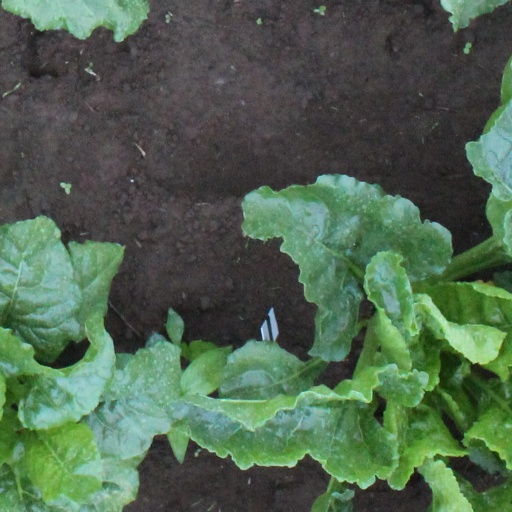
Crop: sugar beet